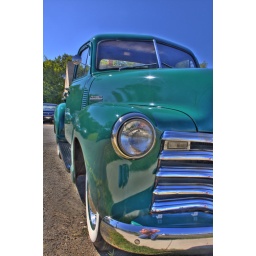
Found this cool 1950 Chevy truck on a car lot in Purcerville, Virginia